Exhibition (film)

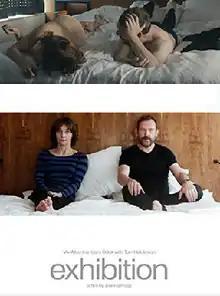
Promotional poster

Exhibition (aka London Project) is a 2013 drama film written and directed by Joanna Hogg, starring Viv Albertine, Liam Gillick, and Tom Hiddleston. The film premiered at the Locarno Film Festival in August 2013, and was released in the UK on 25 April 2014.